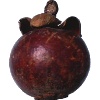
Label: Mangostan 1